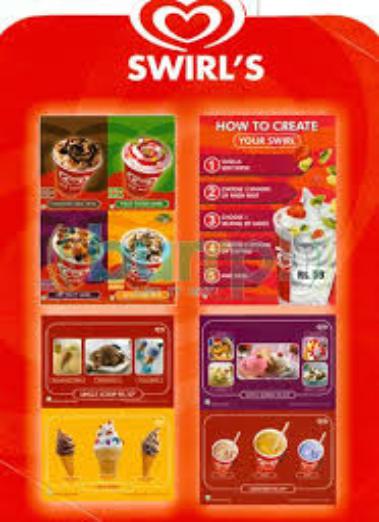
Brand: Kwality Wall's
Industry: Food